Cleppé

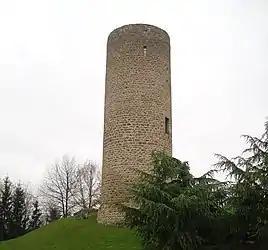
Ruins of the chateau

Cleppé is a commune in the Loire department in central France.